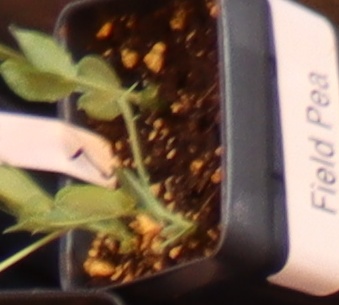
Label: Field Pea